Paris Métro Line 4

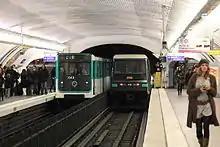
Transition of rolling stock from the MP 59 to the MP 89 took place during 2011 and 2012.

Until 2013, Line 4 was one of a few lines (the others being semicircular lines 2 and 6, as well as the then new Line 14) that had never been extended beyond the "gates" of Paris. During the 1920s, a preliminary extension towards la Vache-Noire was planned but never carried out. Since that time, no other extension plan was brought up. In 2008, nearly a century after its opening, construction of a one-station extension towards began. The new station officially opened to passengers on 23 March 2013, allowing one to travel from Montrouge to Clignancourt in 30 minutes. Mairie de Montrouge is a traditional two-tracked station.